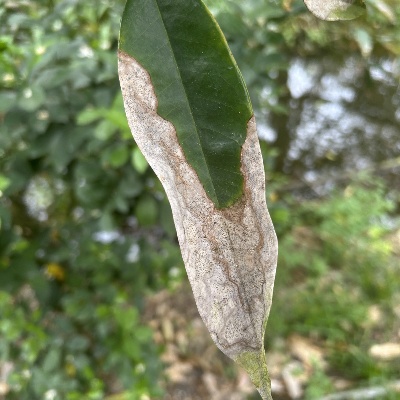
Label: Leaf_Colletotrichum